Operation Orator

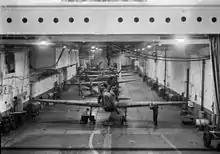

As Arctic convoys passed by the North Cape of Norway into the Barents Sea, they were easily within range of German aircraft, U-boats and ships based in Norway and Finland. The ships were still vulnerable while unloading at Murmansk, Arkhangelsk and Polyarny and Hawker Hurricane fighters delivered by the first Arctic convoy, were intended for air defence against the . In Operation Dervish (21–31 August 1941), six elderly freighters sailed from Iceland for Archangelsk carrying wood, rubber, tin and fifteen crated Hawker Hurricane fighters. In Operation Strength, the aircraft carrier carried 24 Hurricanes concurrent with the convoy, escorted by three cruisers with the RAF ground party. When "Argus" was in range of Vayenga, the Hurricanes were flown off and all reached their destination.